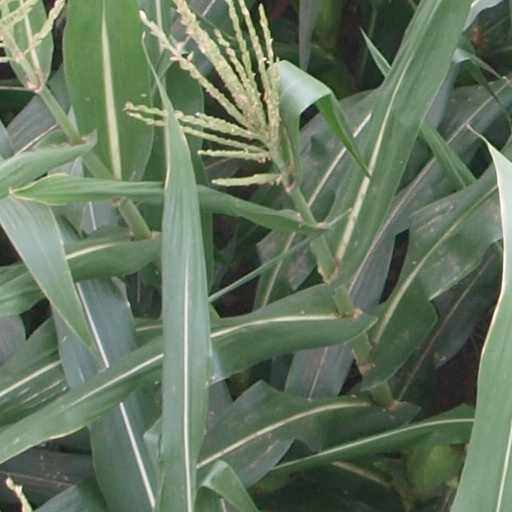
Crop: maize; corn